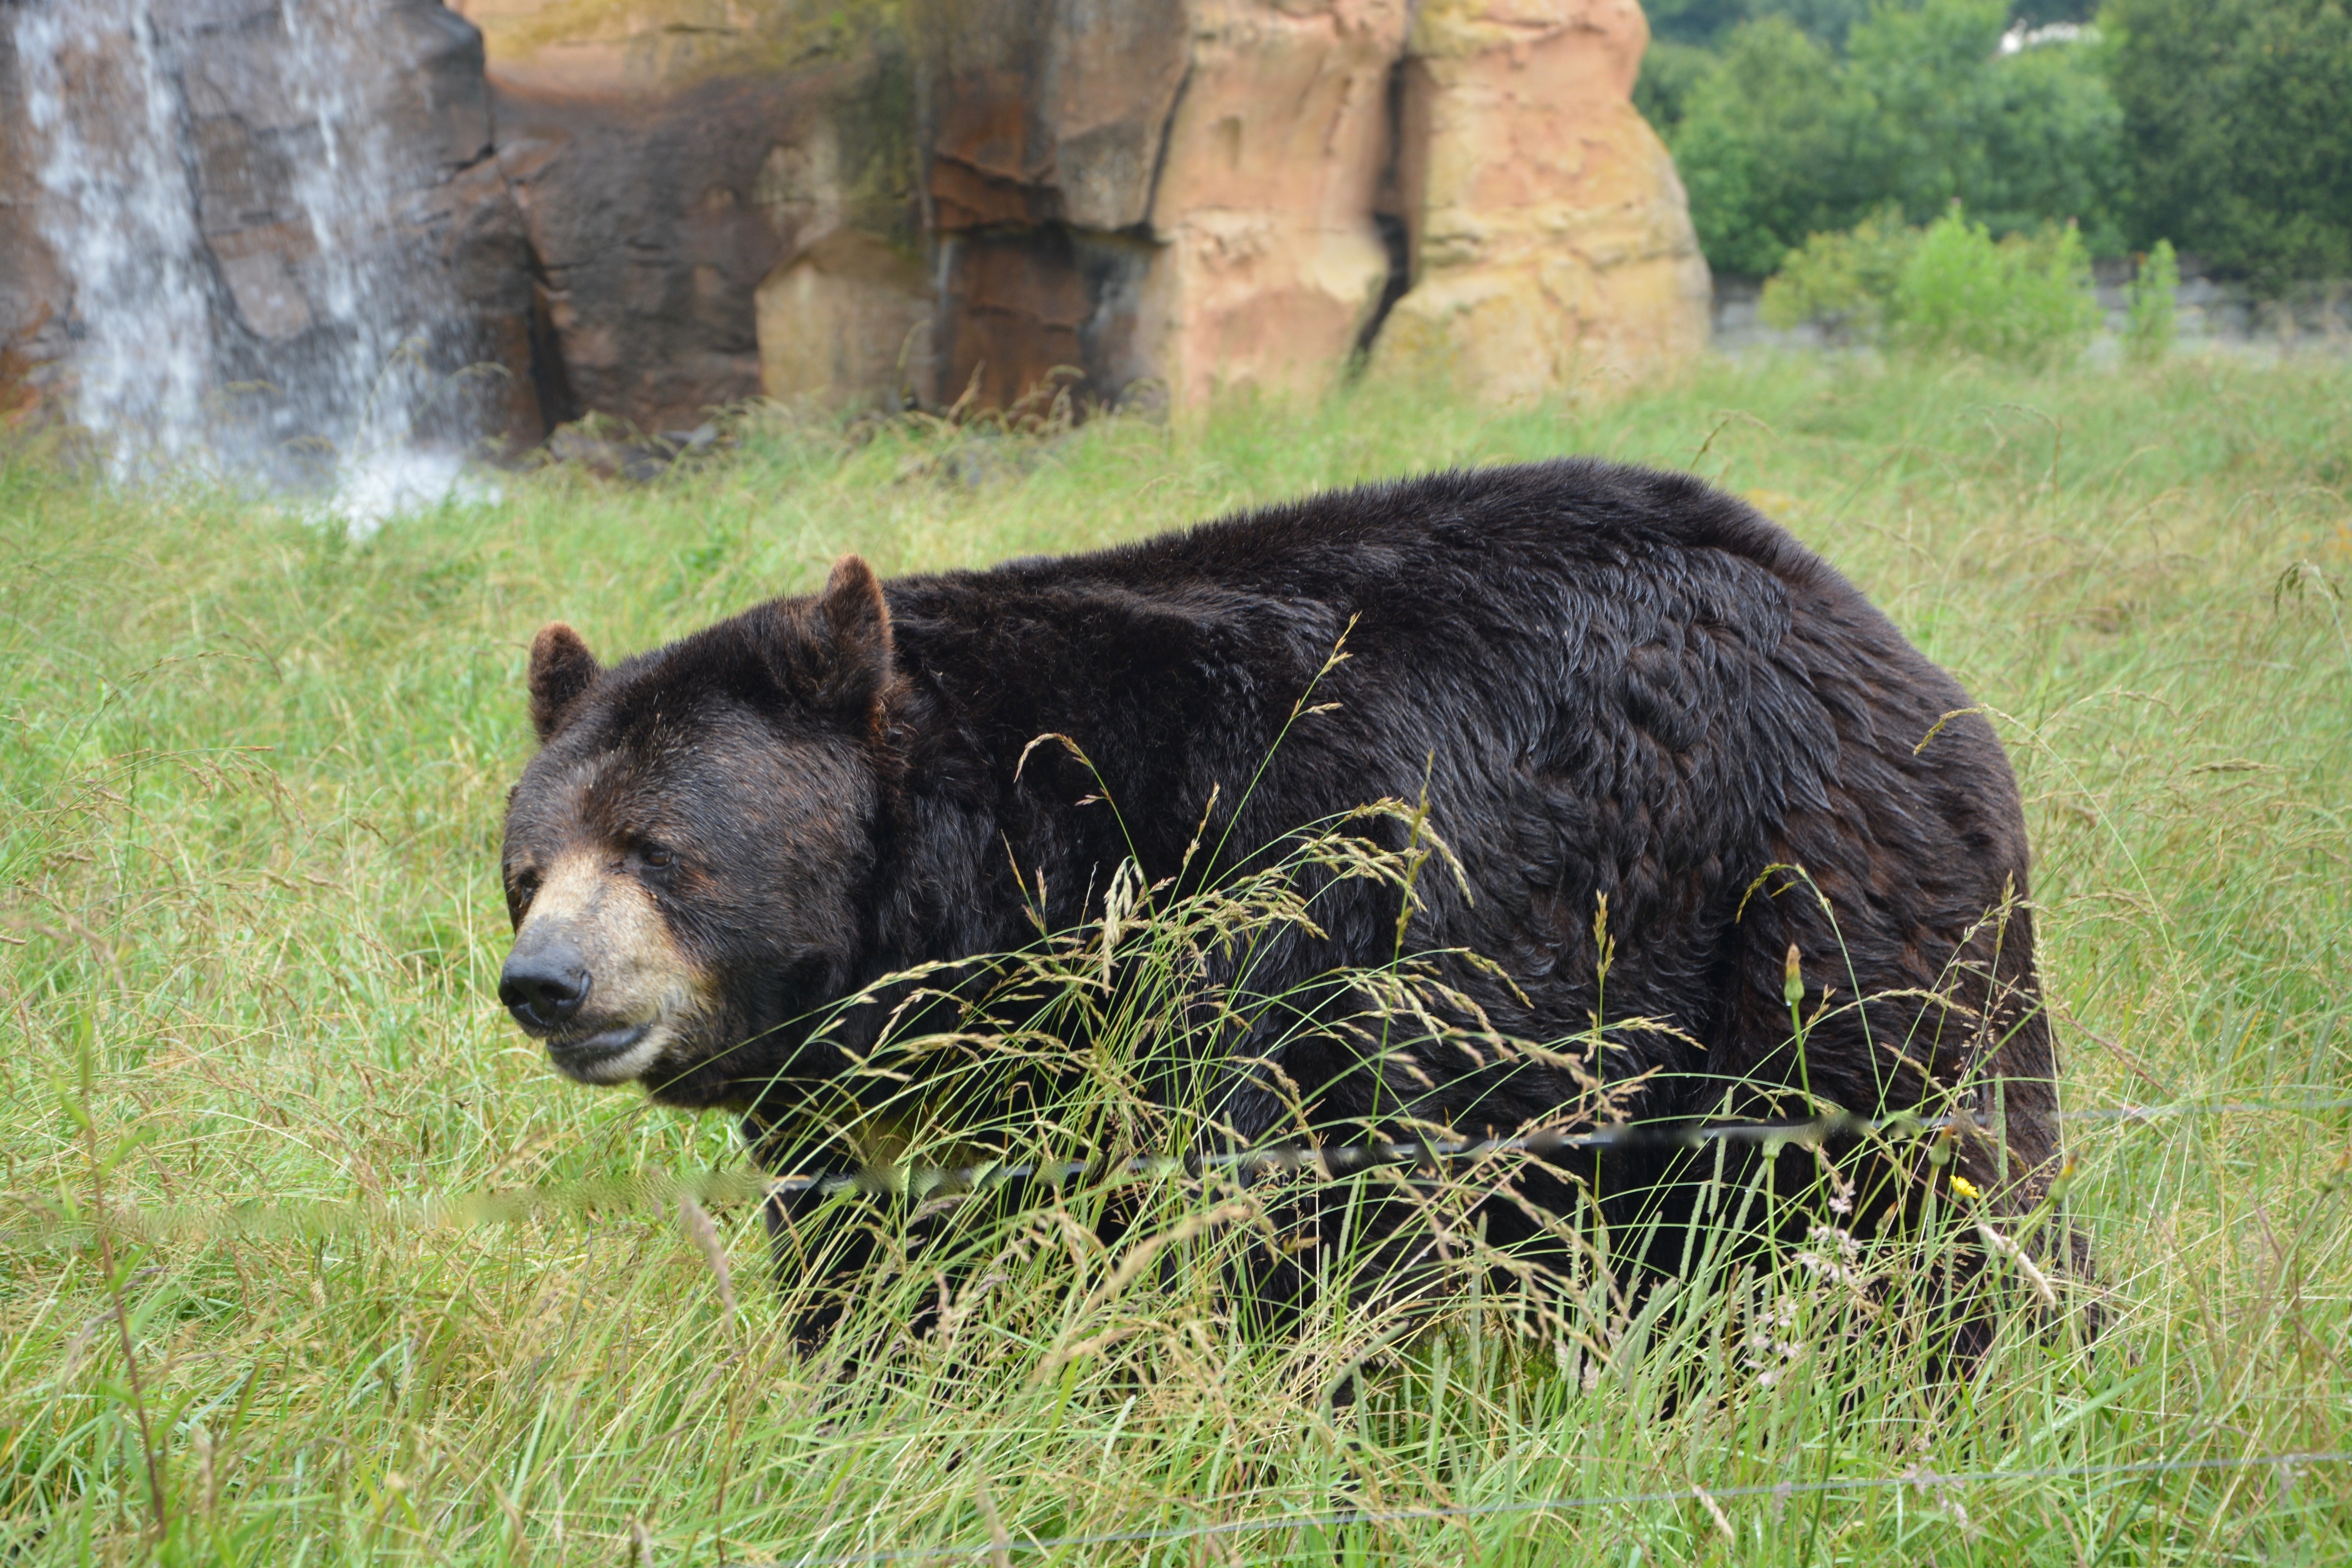
nature, animal, bear, wildlife, wild, zoo, brown, mammal, predator, fauna, brown bear, vertebrate, grizzly bear, american black bear